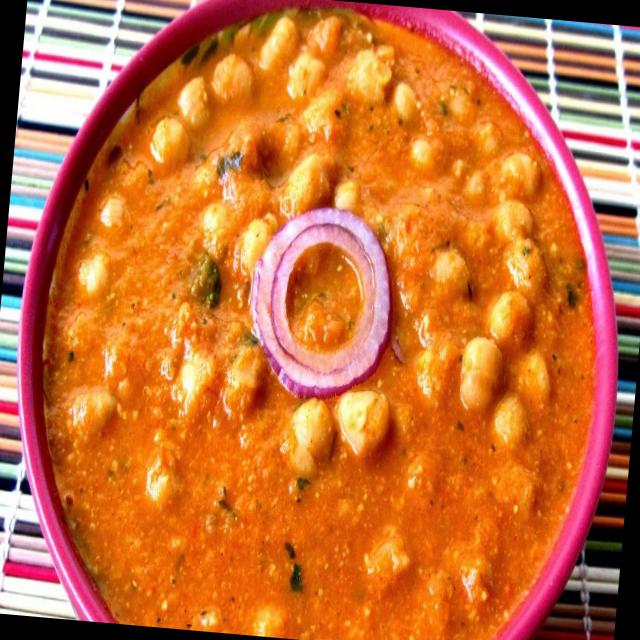
Dish: chole